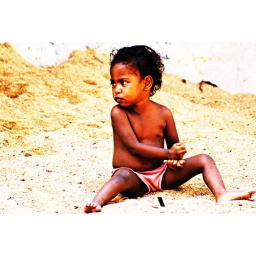
This boy was enjoying in sand while her mother working